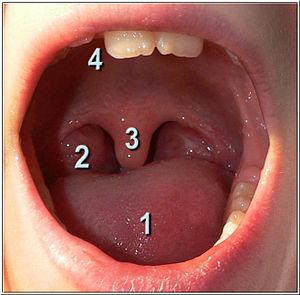
Luette ou uvule, chez un enfant de 7 ans, et 1 Langue 2 Tonsilles (ou ""amygdales palatines"") 3 Luette 4 Palais (ou ""voûte palatine"")"
Les tonsilles palatines, ou amygdales palatines, sont les tonsilles qui peuvent être observées à droite et à gauche du fond de la gorge chez l'être humain et la plupart des mammifères. Le mot viendrait du latin tonsillae, amygdales, et aussi de tusillae, diminutif, d'après Festus, de toles, ou tolae, amygdales, qu'Isidore dit être un mot gaulois.
Les tonsilles, plus connues sous le nom courant d’amygdales en ancienne nomenclature, sont les organes lymphatiques de la gorge, en partie visibles au fond de la bouche. Elles jouent un rôle essentiel dans la défense immunitaire car elles sont situées, au niveau du pharynx, à l'entrée des voies respiratoires.